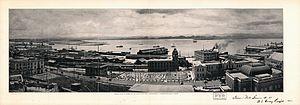
San Juan est la capitale de Porto Rico, territoire non incorporé des États-Unis.